Tel Faher

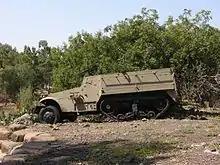
An IDF M3 Half-track at Tel Faher

A breakthrough was achieved between Givat HaEm and Tel Azaziat. Soon the tanks overran the abandoned Syrian position at Gur el Askar, shortly afterwards the strongpoint at Na'amush, while the Syrians were fleeing from the post.